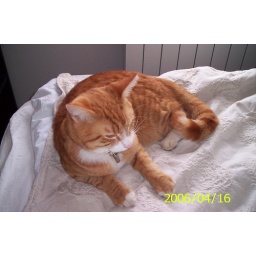
cat in bed